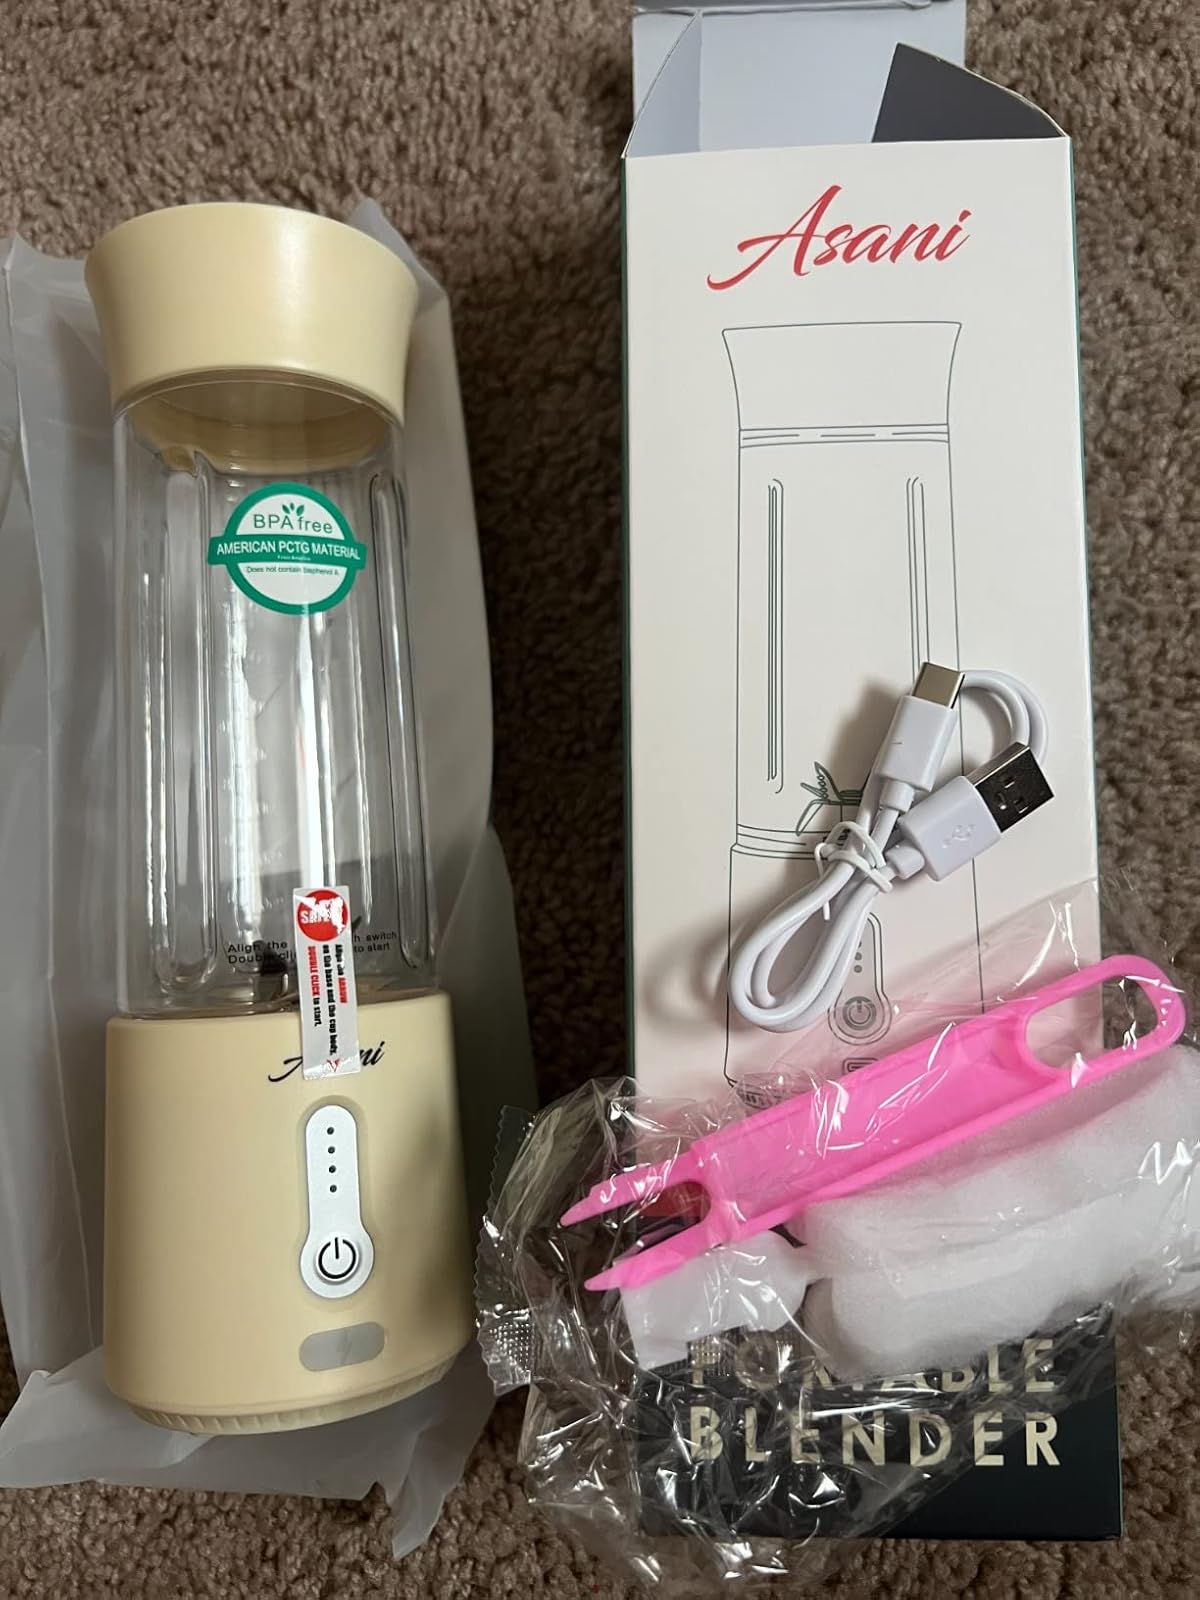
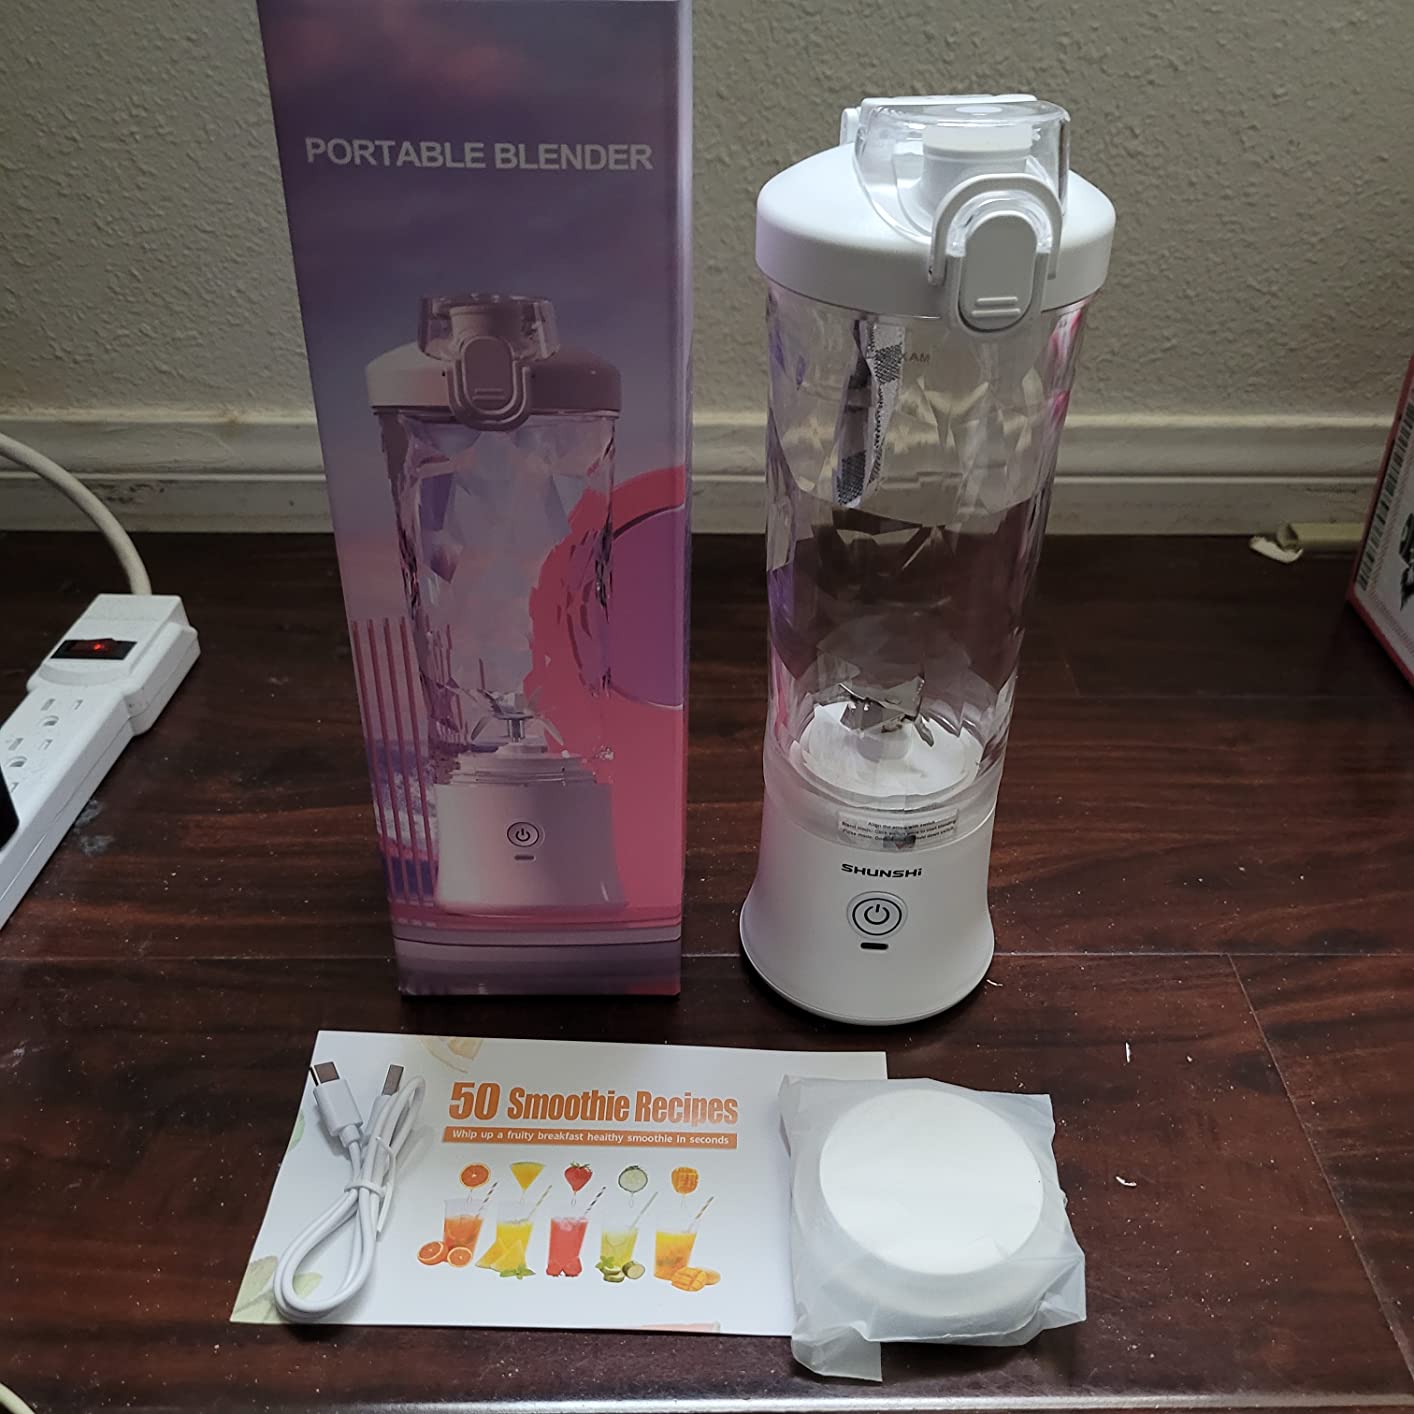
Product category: items_blender
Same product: no